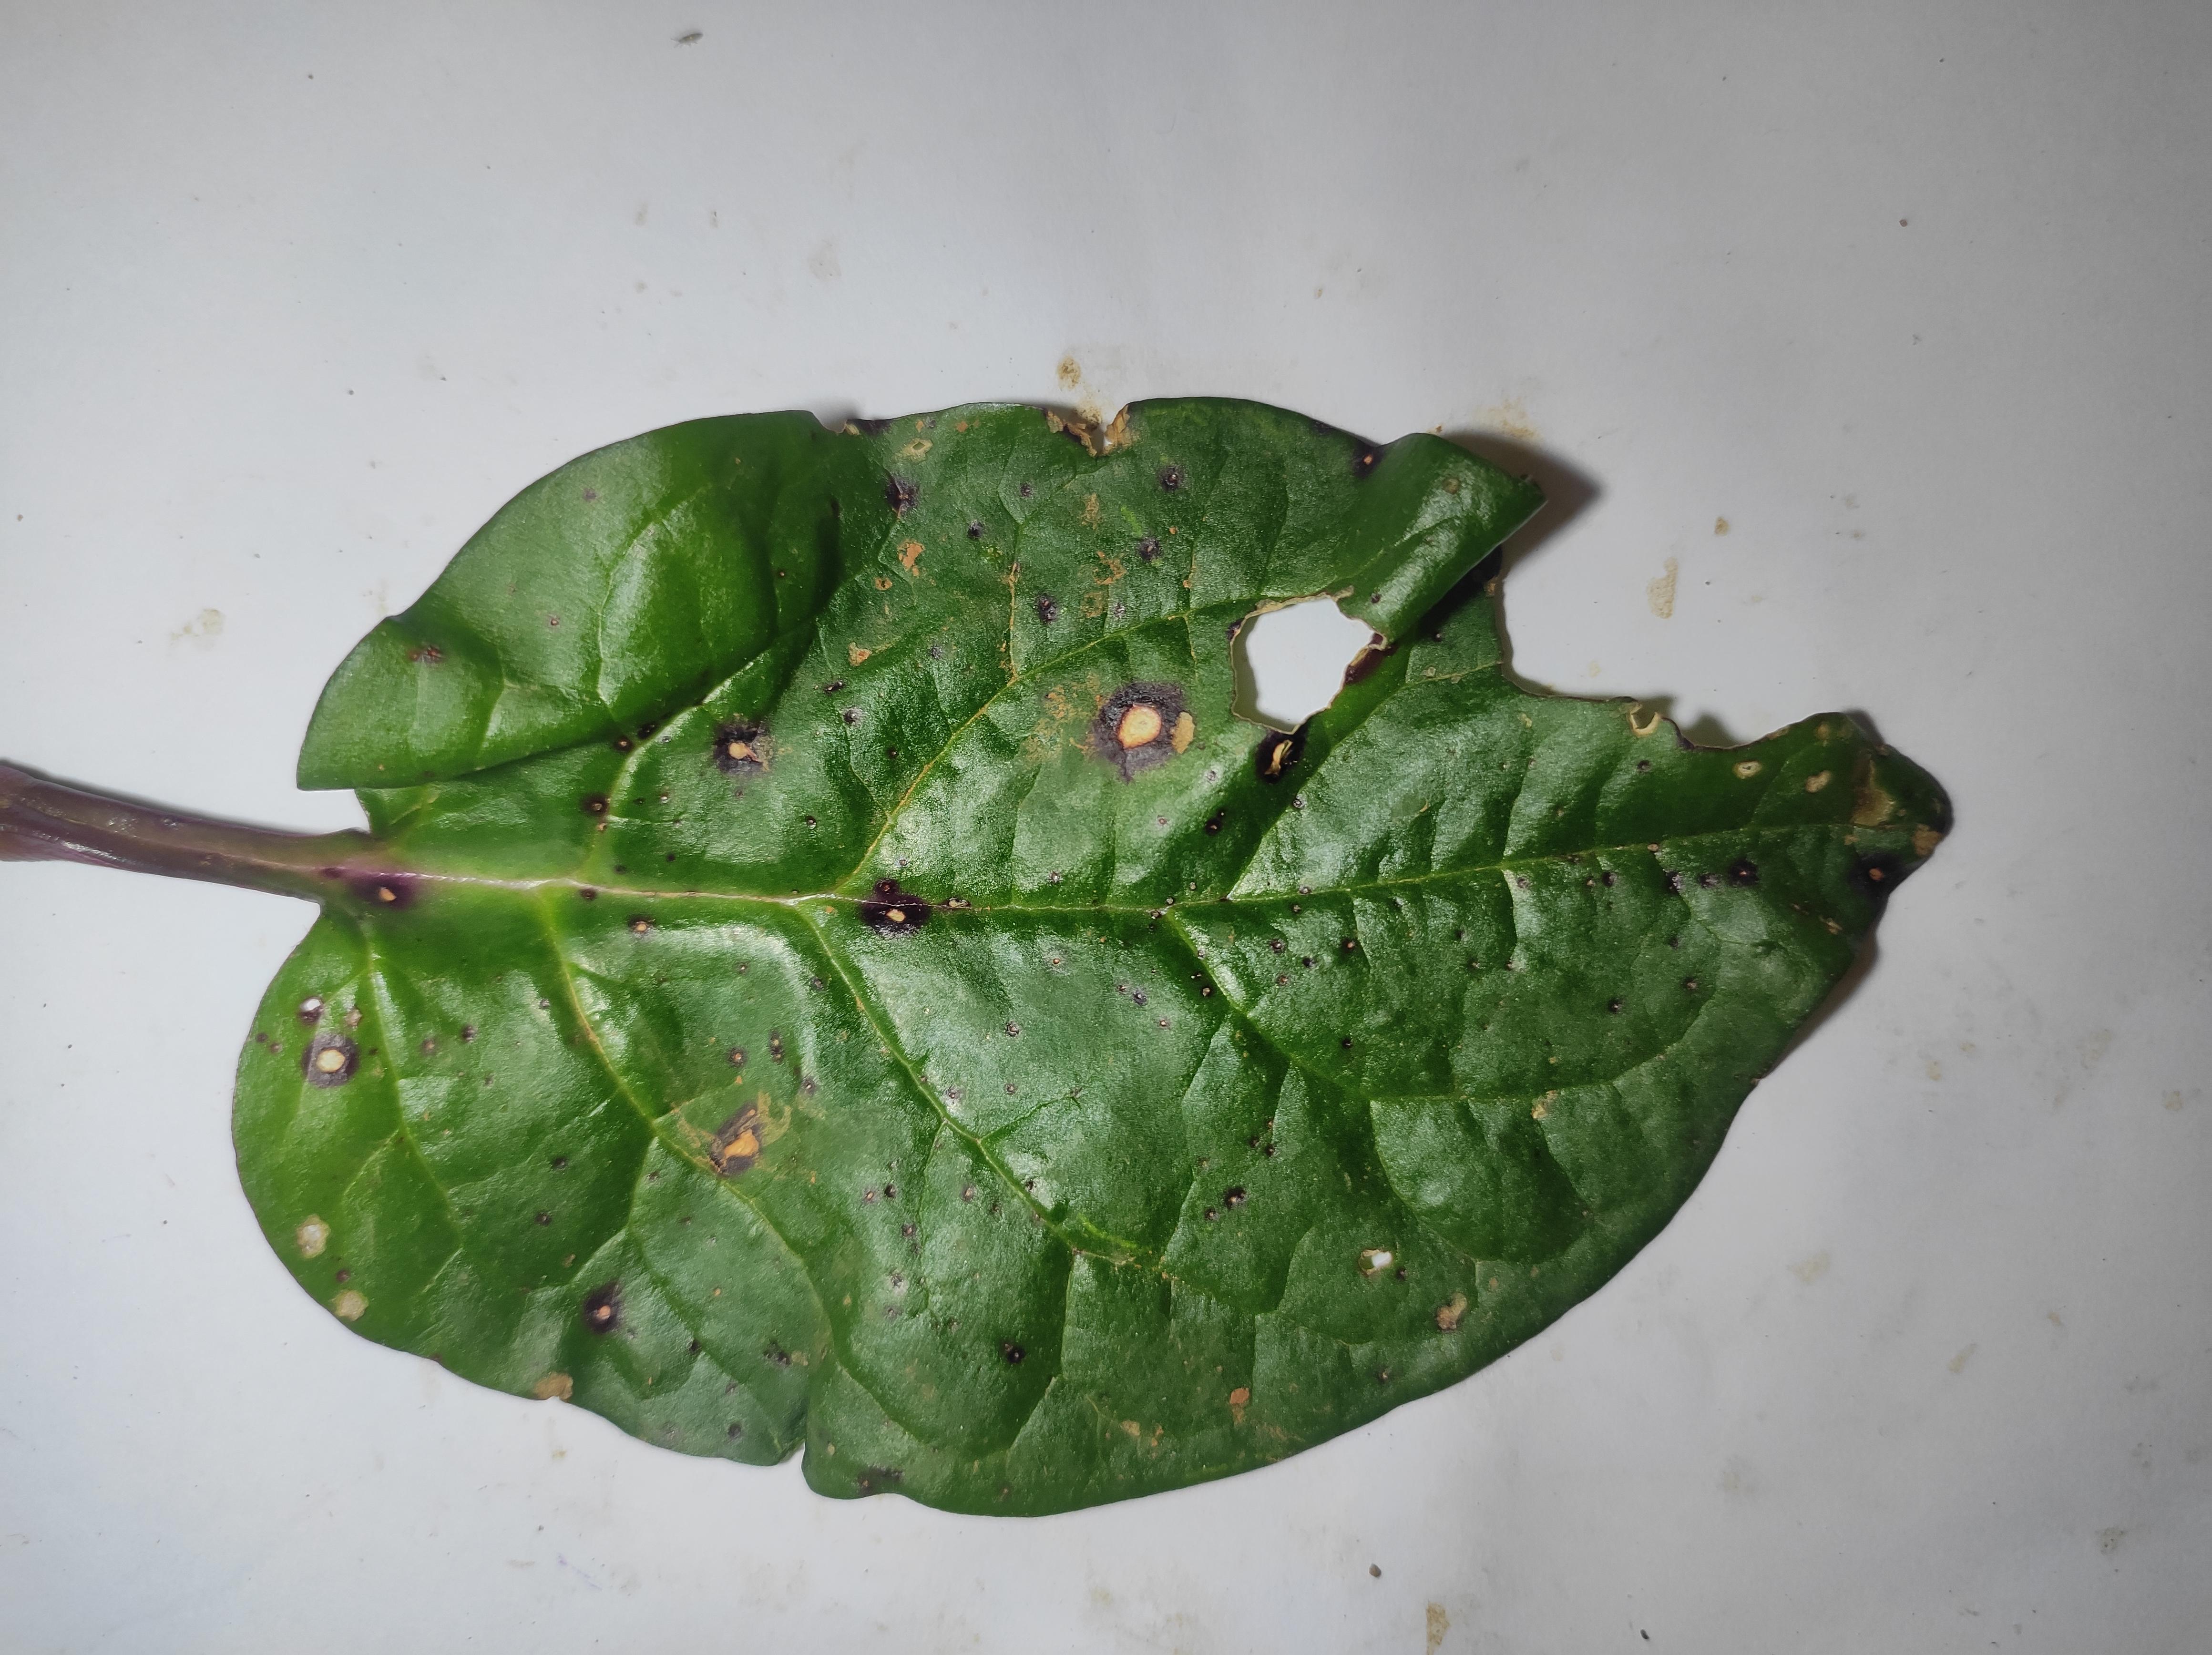
Label: straw_mite